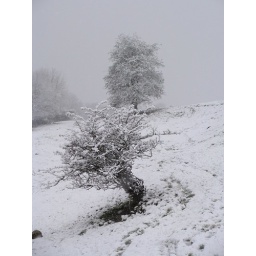
we go toboganing in the cow field in the winter and it looked so beautiful